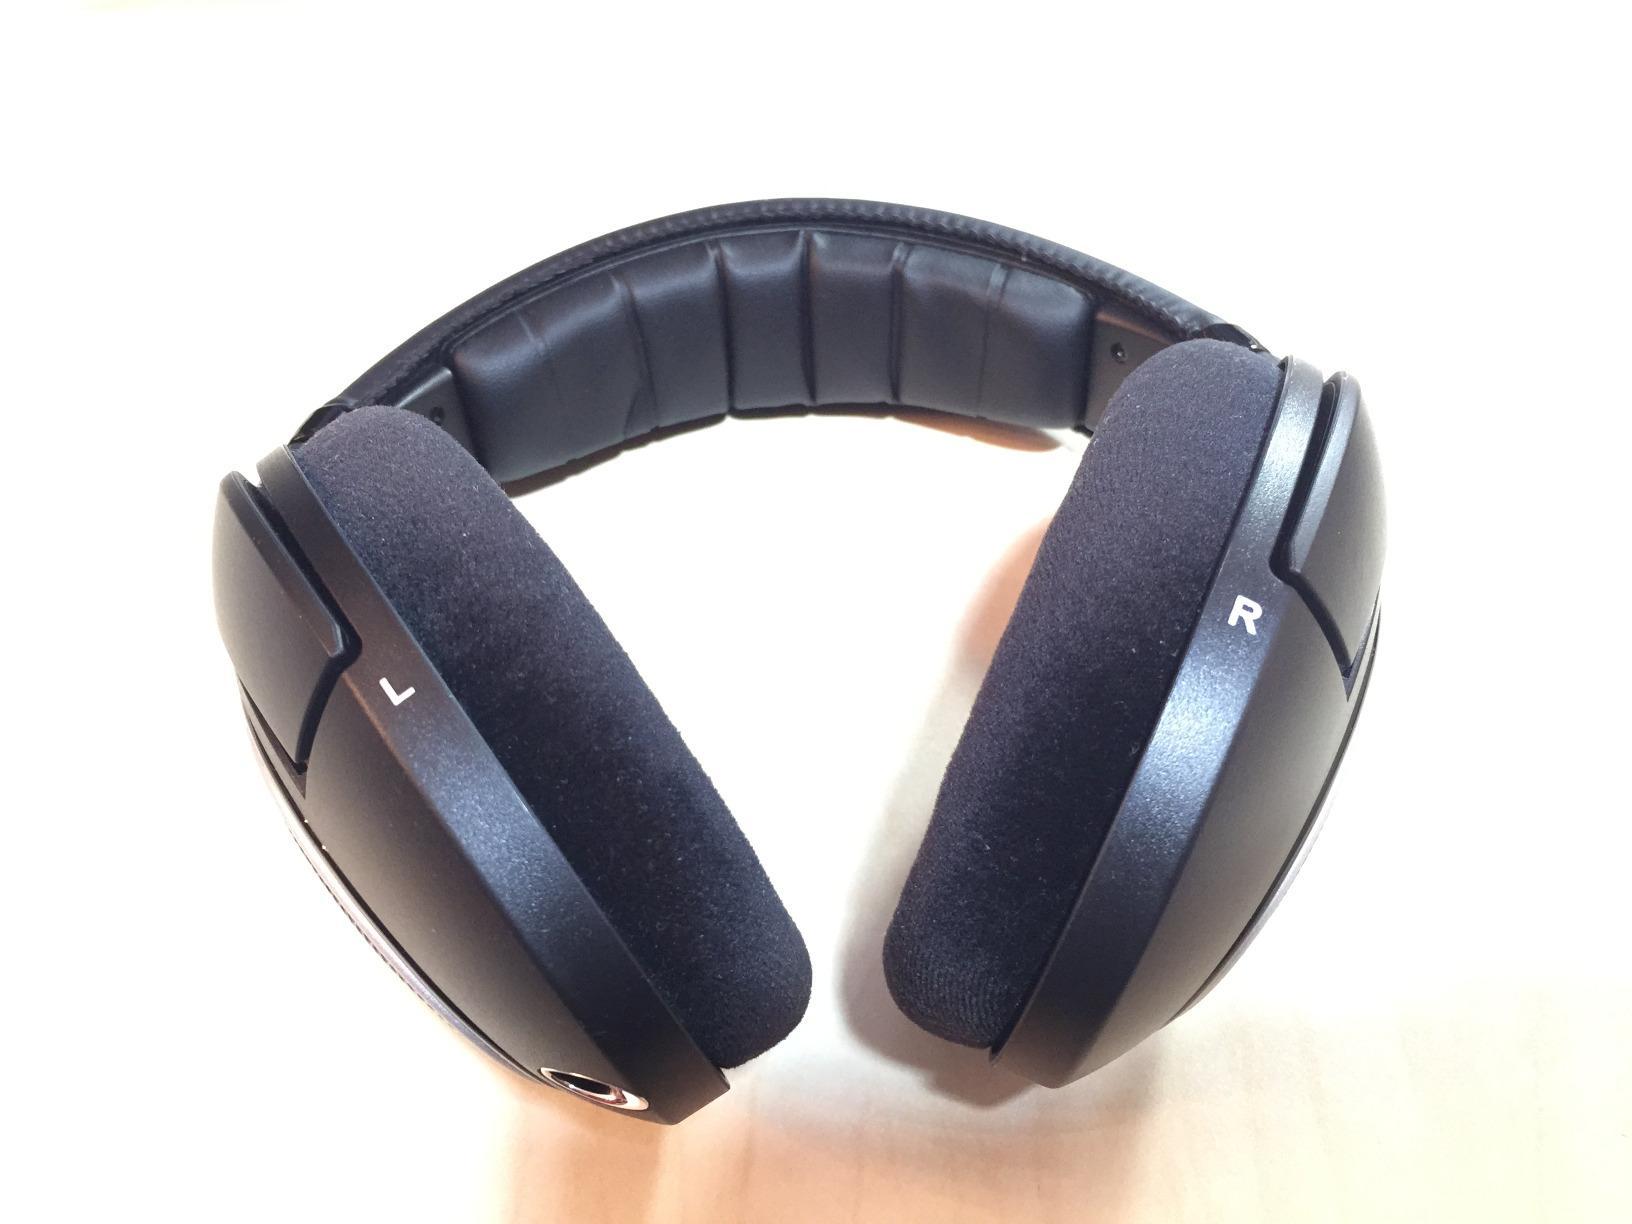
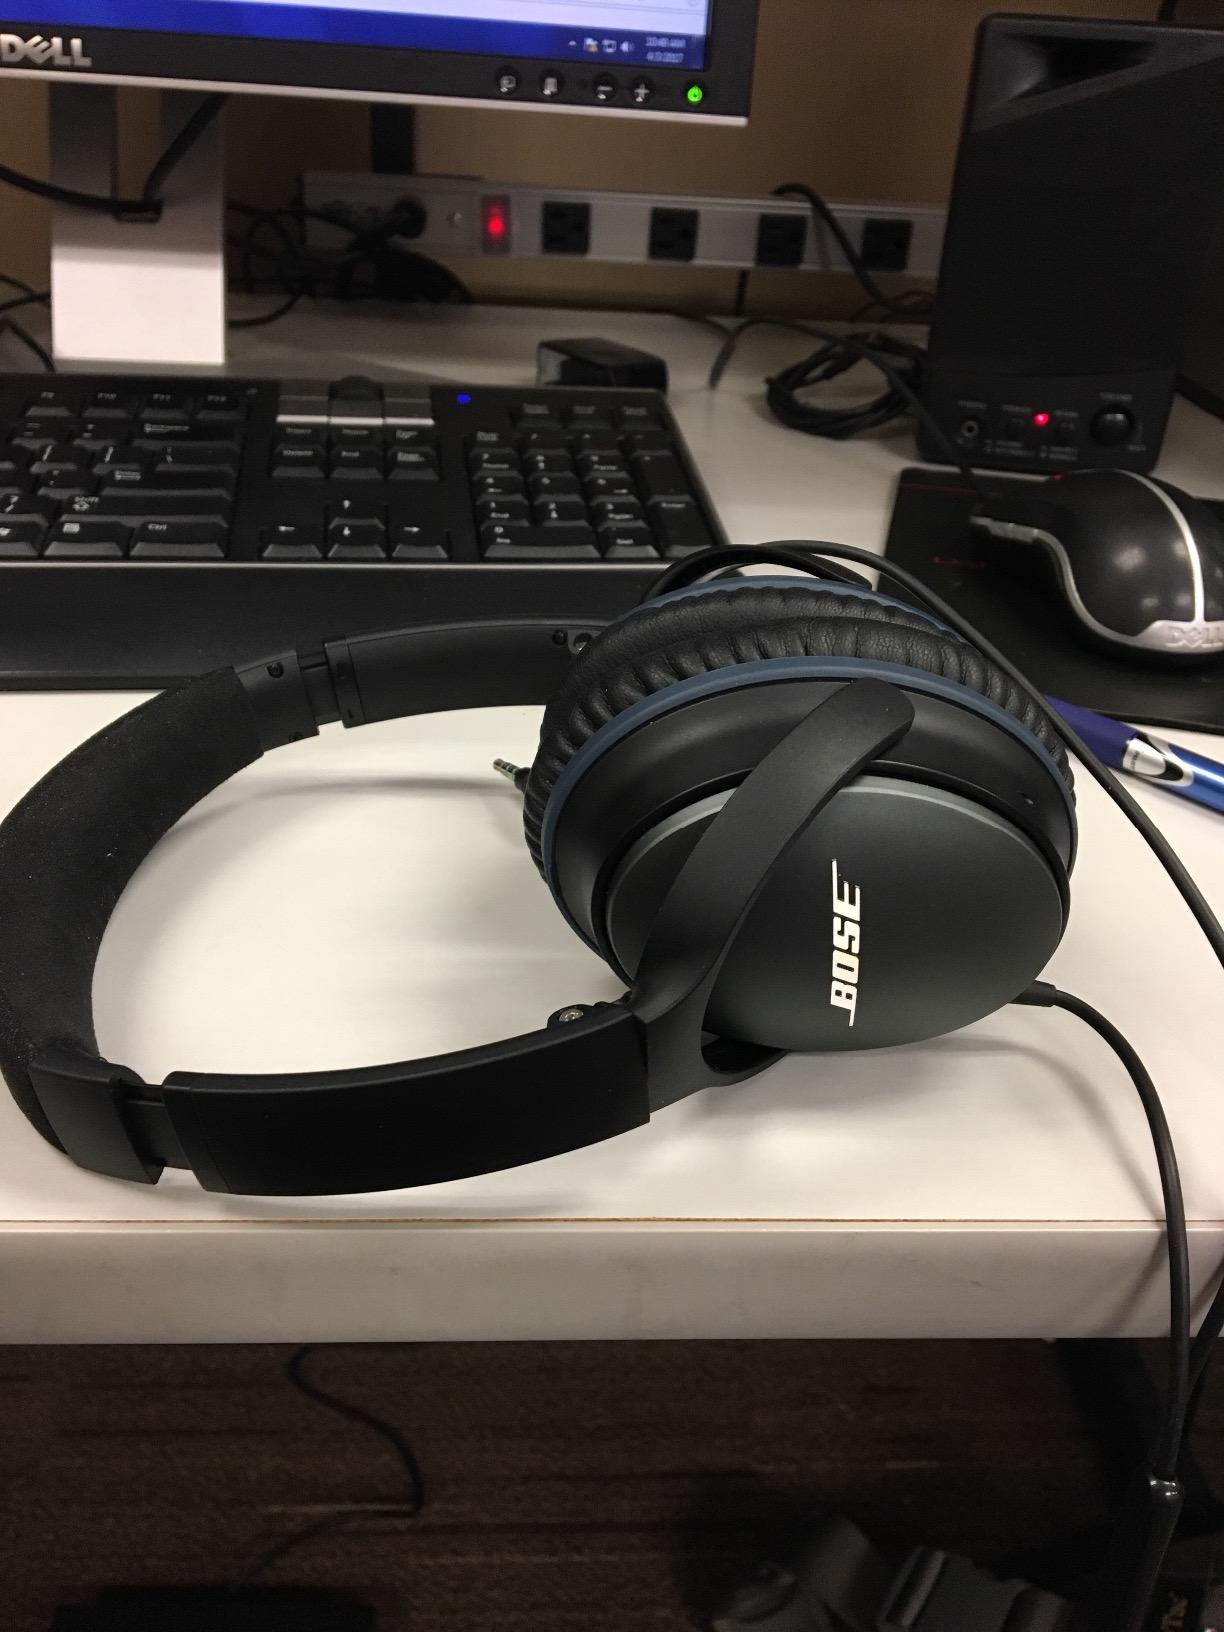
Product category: headphones
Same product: no